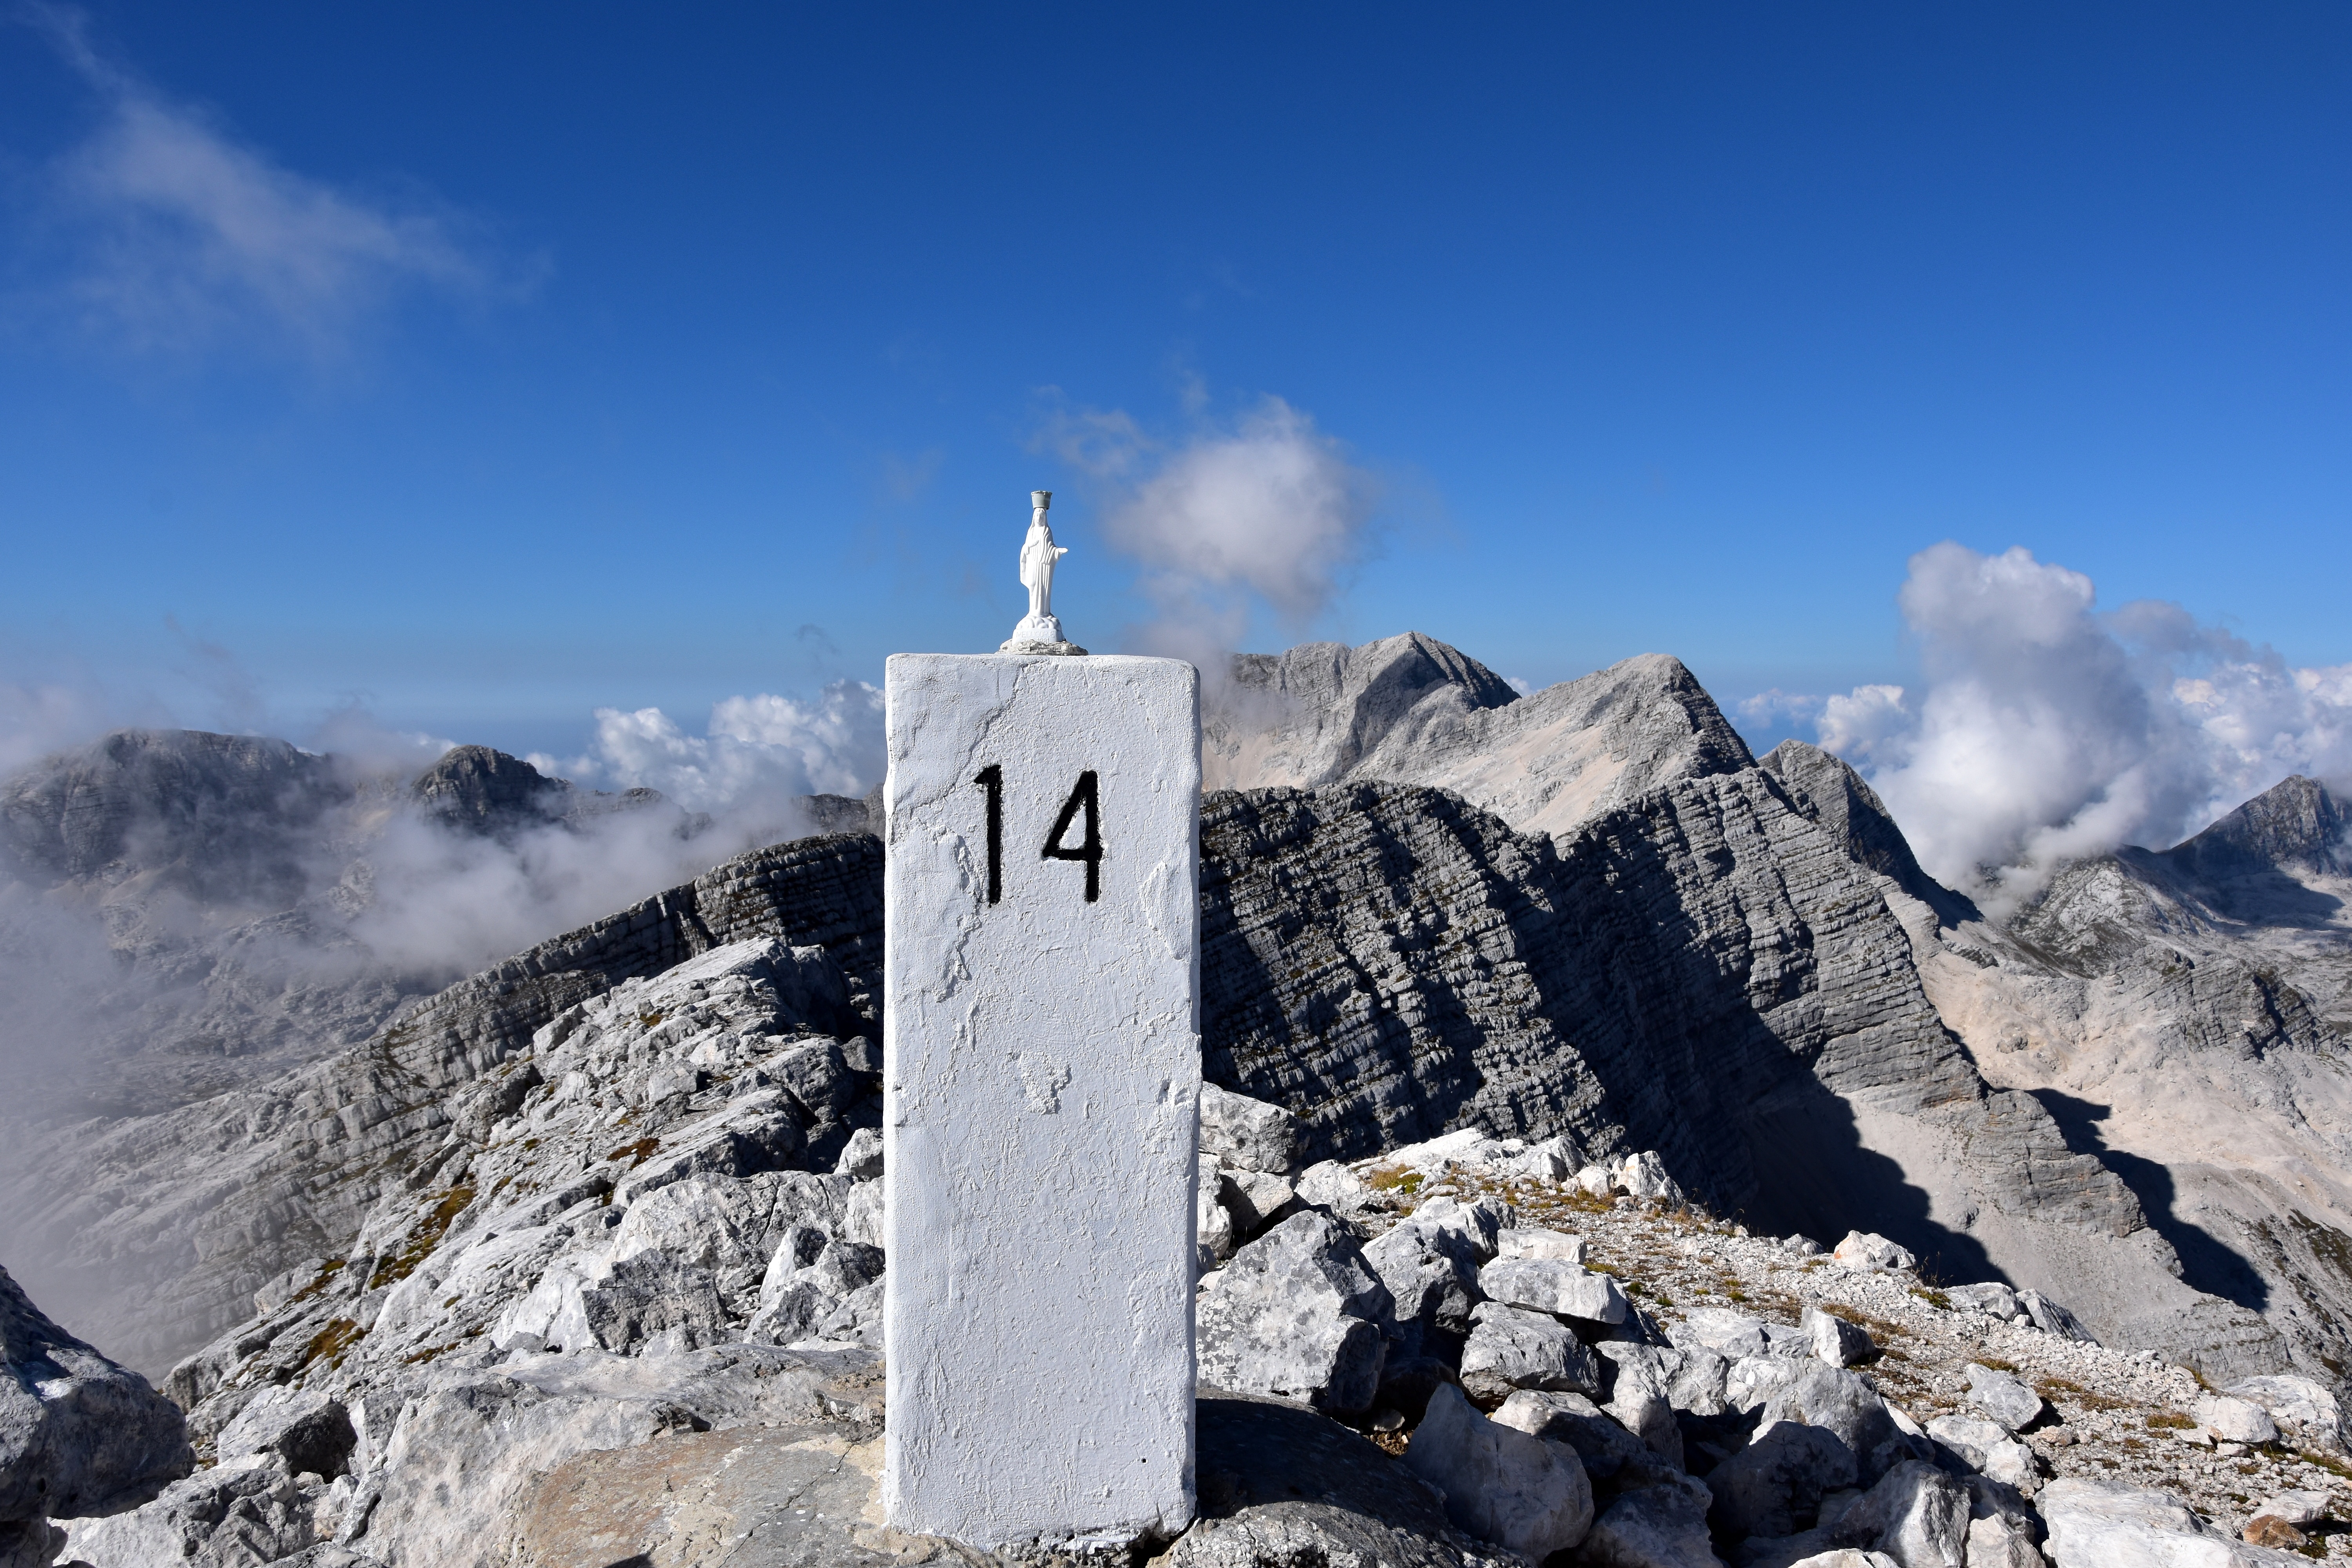
mountain, snow, winter, mountain range, weather, season, summit, alps, mountainous landforms